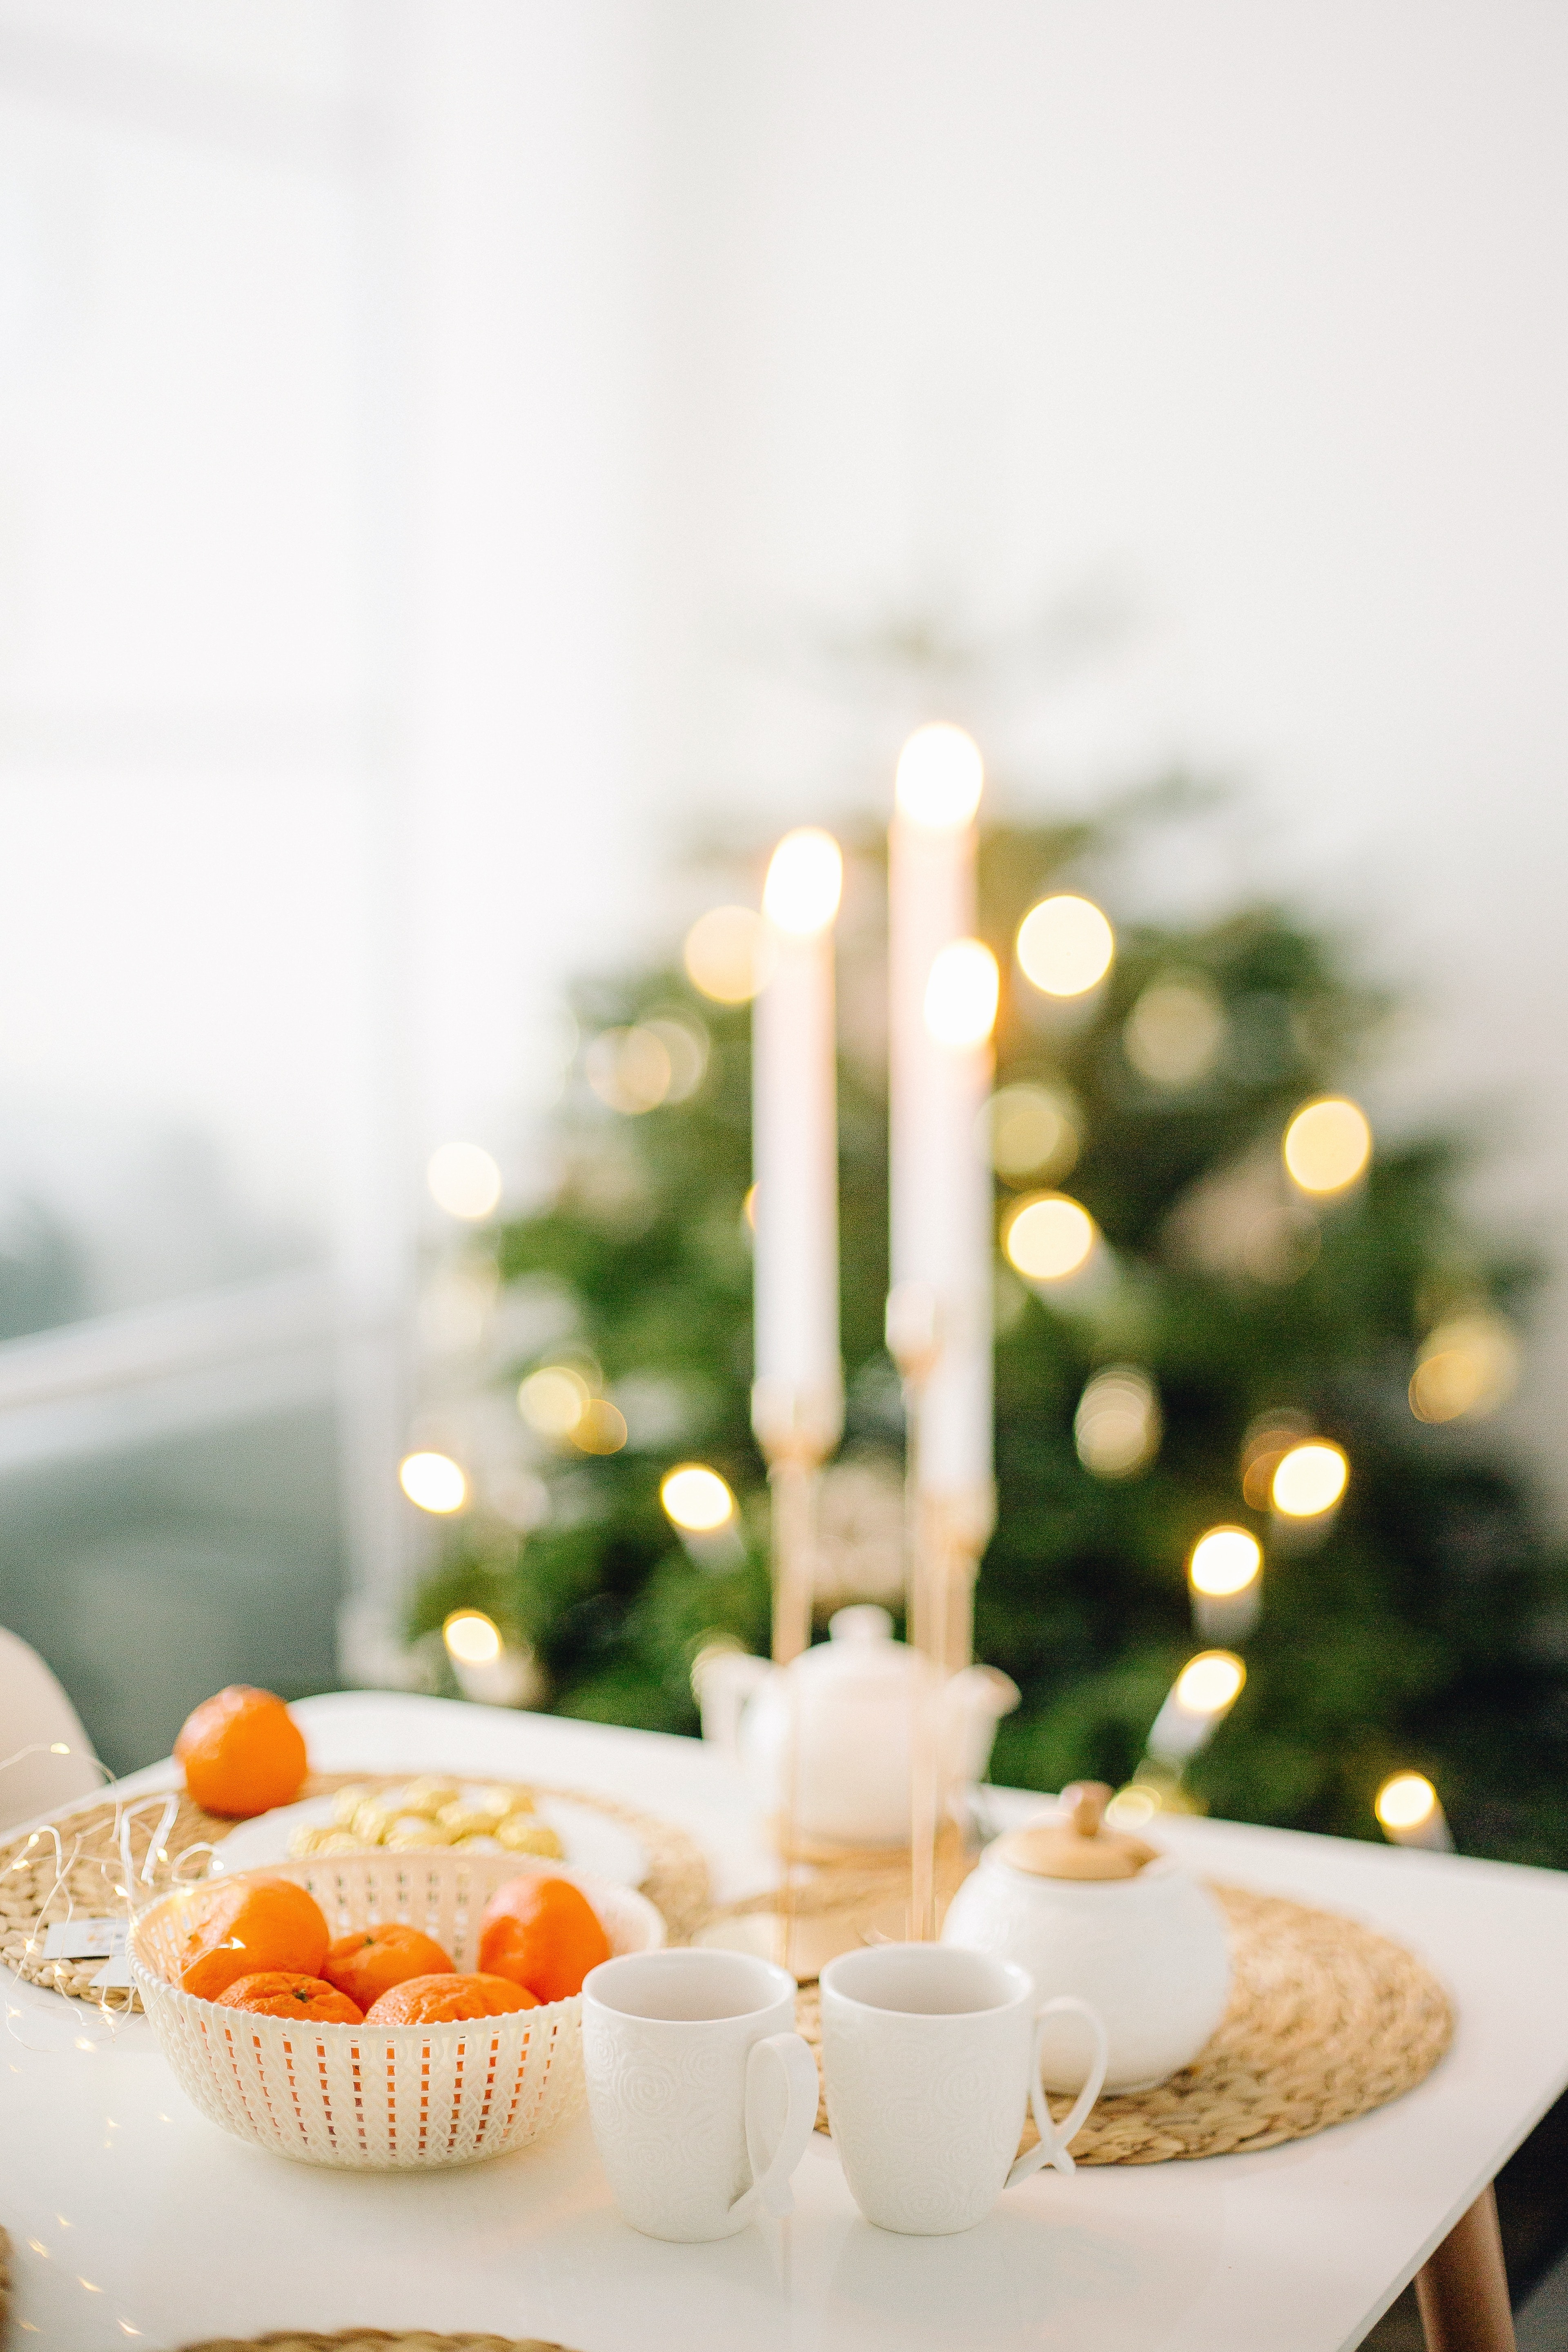
natural, food, table, tableware, candle, dishware, decoration, drinkware, orange, cup, serveware, candle holder, plate, tablecloth, cuisine, recipe, christmas decoration, event, ingredient, porcelain, sweetness, dish, ornament, holiday, chair, centrepiece, finger food, linens, interior design, room, bowl, peach, comfort food, dessert, icing, christmas, still life photography, floral design, still life, fruit, home accessories, baking, la carte food, ceremony, christmas eve, culinary art, flame, produce, meal, glass